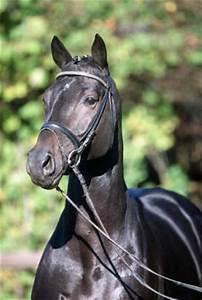
horse